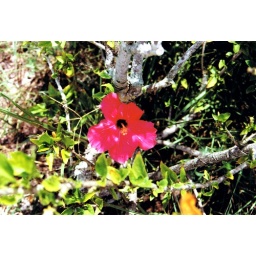
"We're just trying to find some color in this black and white world..."